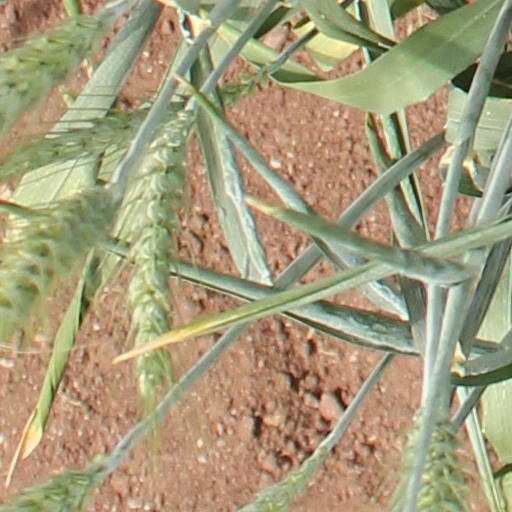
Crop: wheat